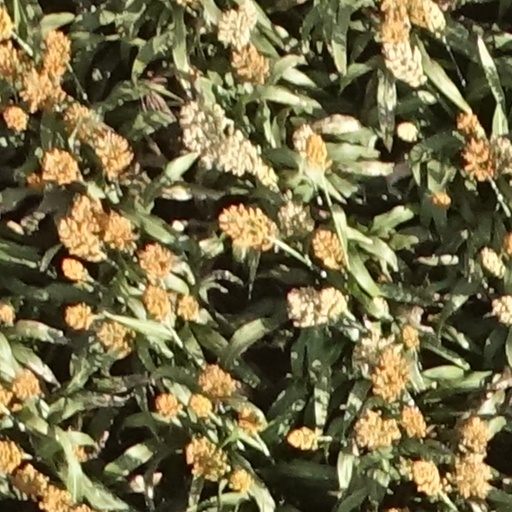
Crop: sorghum